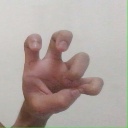
अक्षर: छ